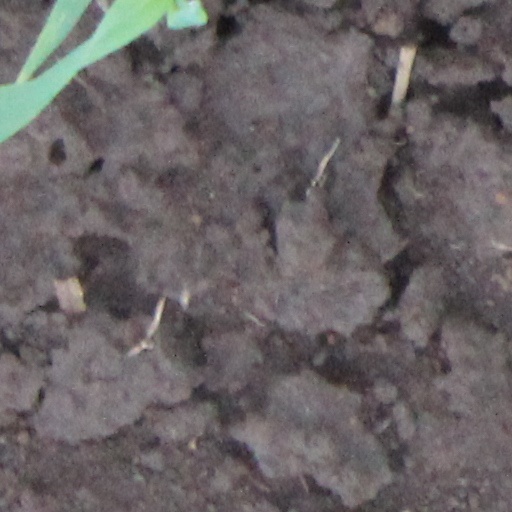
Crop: wheat